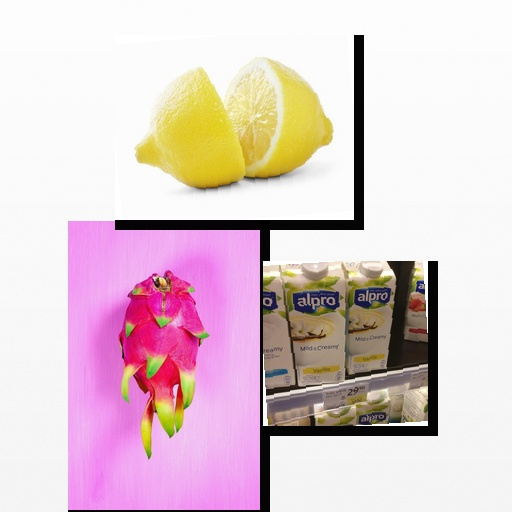
Food items: soyghurt, dragon_fruit, lemon